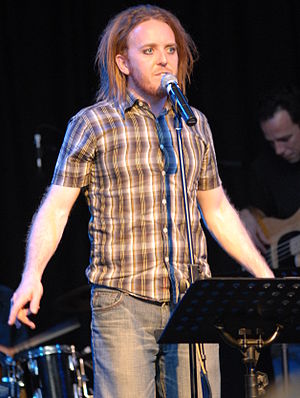
Tim Minchin
Tim Minchin
Timothy David Minchin, født 7. oktober 1975 i Northampton, er en australsk komiker, skuespiller og musiker.